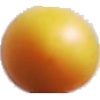
Label: Cherry Wax Yellow 1